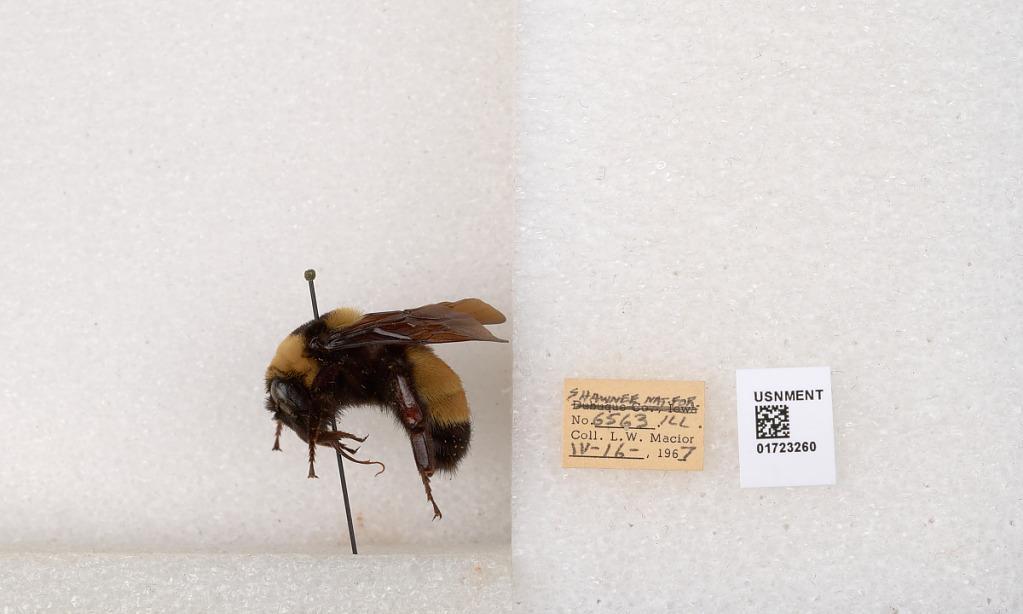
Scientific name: Bombus (Bombus) nevadensis auricormus
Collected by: L. Macior
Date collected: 1967-4-16
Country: United States
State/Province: Illinois
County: Johnson
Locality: Shawnee National Forest
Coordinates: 37.5114, -88.8011